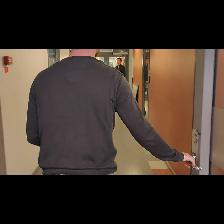
Label: Human